Battle of Oriskany

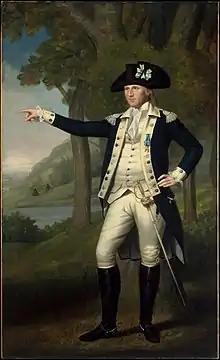
Lt. Col. Marinus Willett, a 1791 portrait by Ralph Earl

Contrary to the plan, the Indigenous warriors lying in wait opened fire prematurely, however, the Patriots were taken completely by surprise. Colonel Ebenezer Cox was leading the 1st Regiment (Canajoharie district), and he was shot off his horse and killed in the first volley. Herkimer turned his horse to see the action and was struck by a ball that shattered his leg and killed the horse. Several of his officers carried him to a beech tree and urged him to retire from further danger. He defiantly replied, "I will face the enemy", and calmly sat leaning against the tree smoking a pipe and giving directions and words of encouragement to the men nearby.